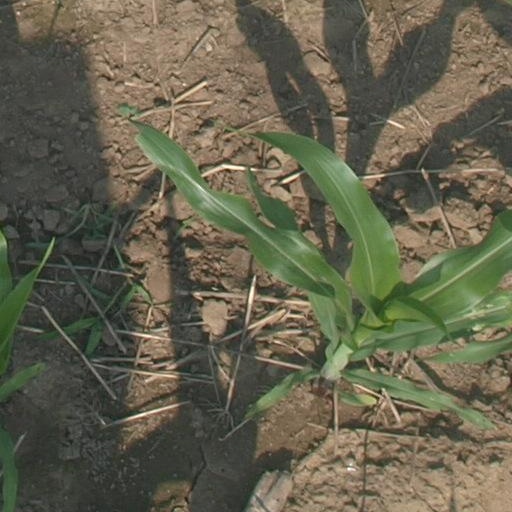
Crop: maize; corn